Think Company

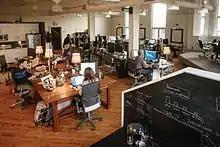
Conshohocken Studio

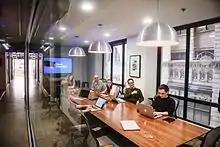
Philadelphia Studio

Think Company (formerly Think Brownstone) is an experience design and software development firm. Founded in 2007, Think Company has offices in Center City, Philadelphia and Conshohocken, Pennsylvania.